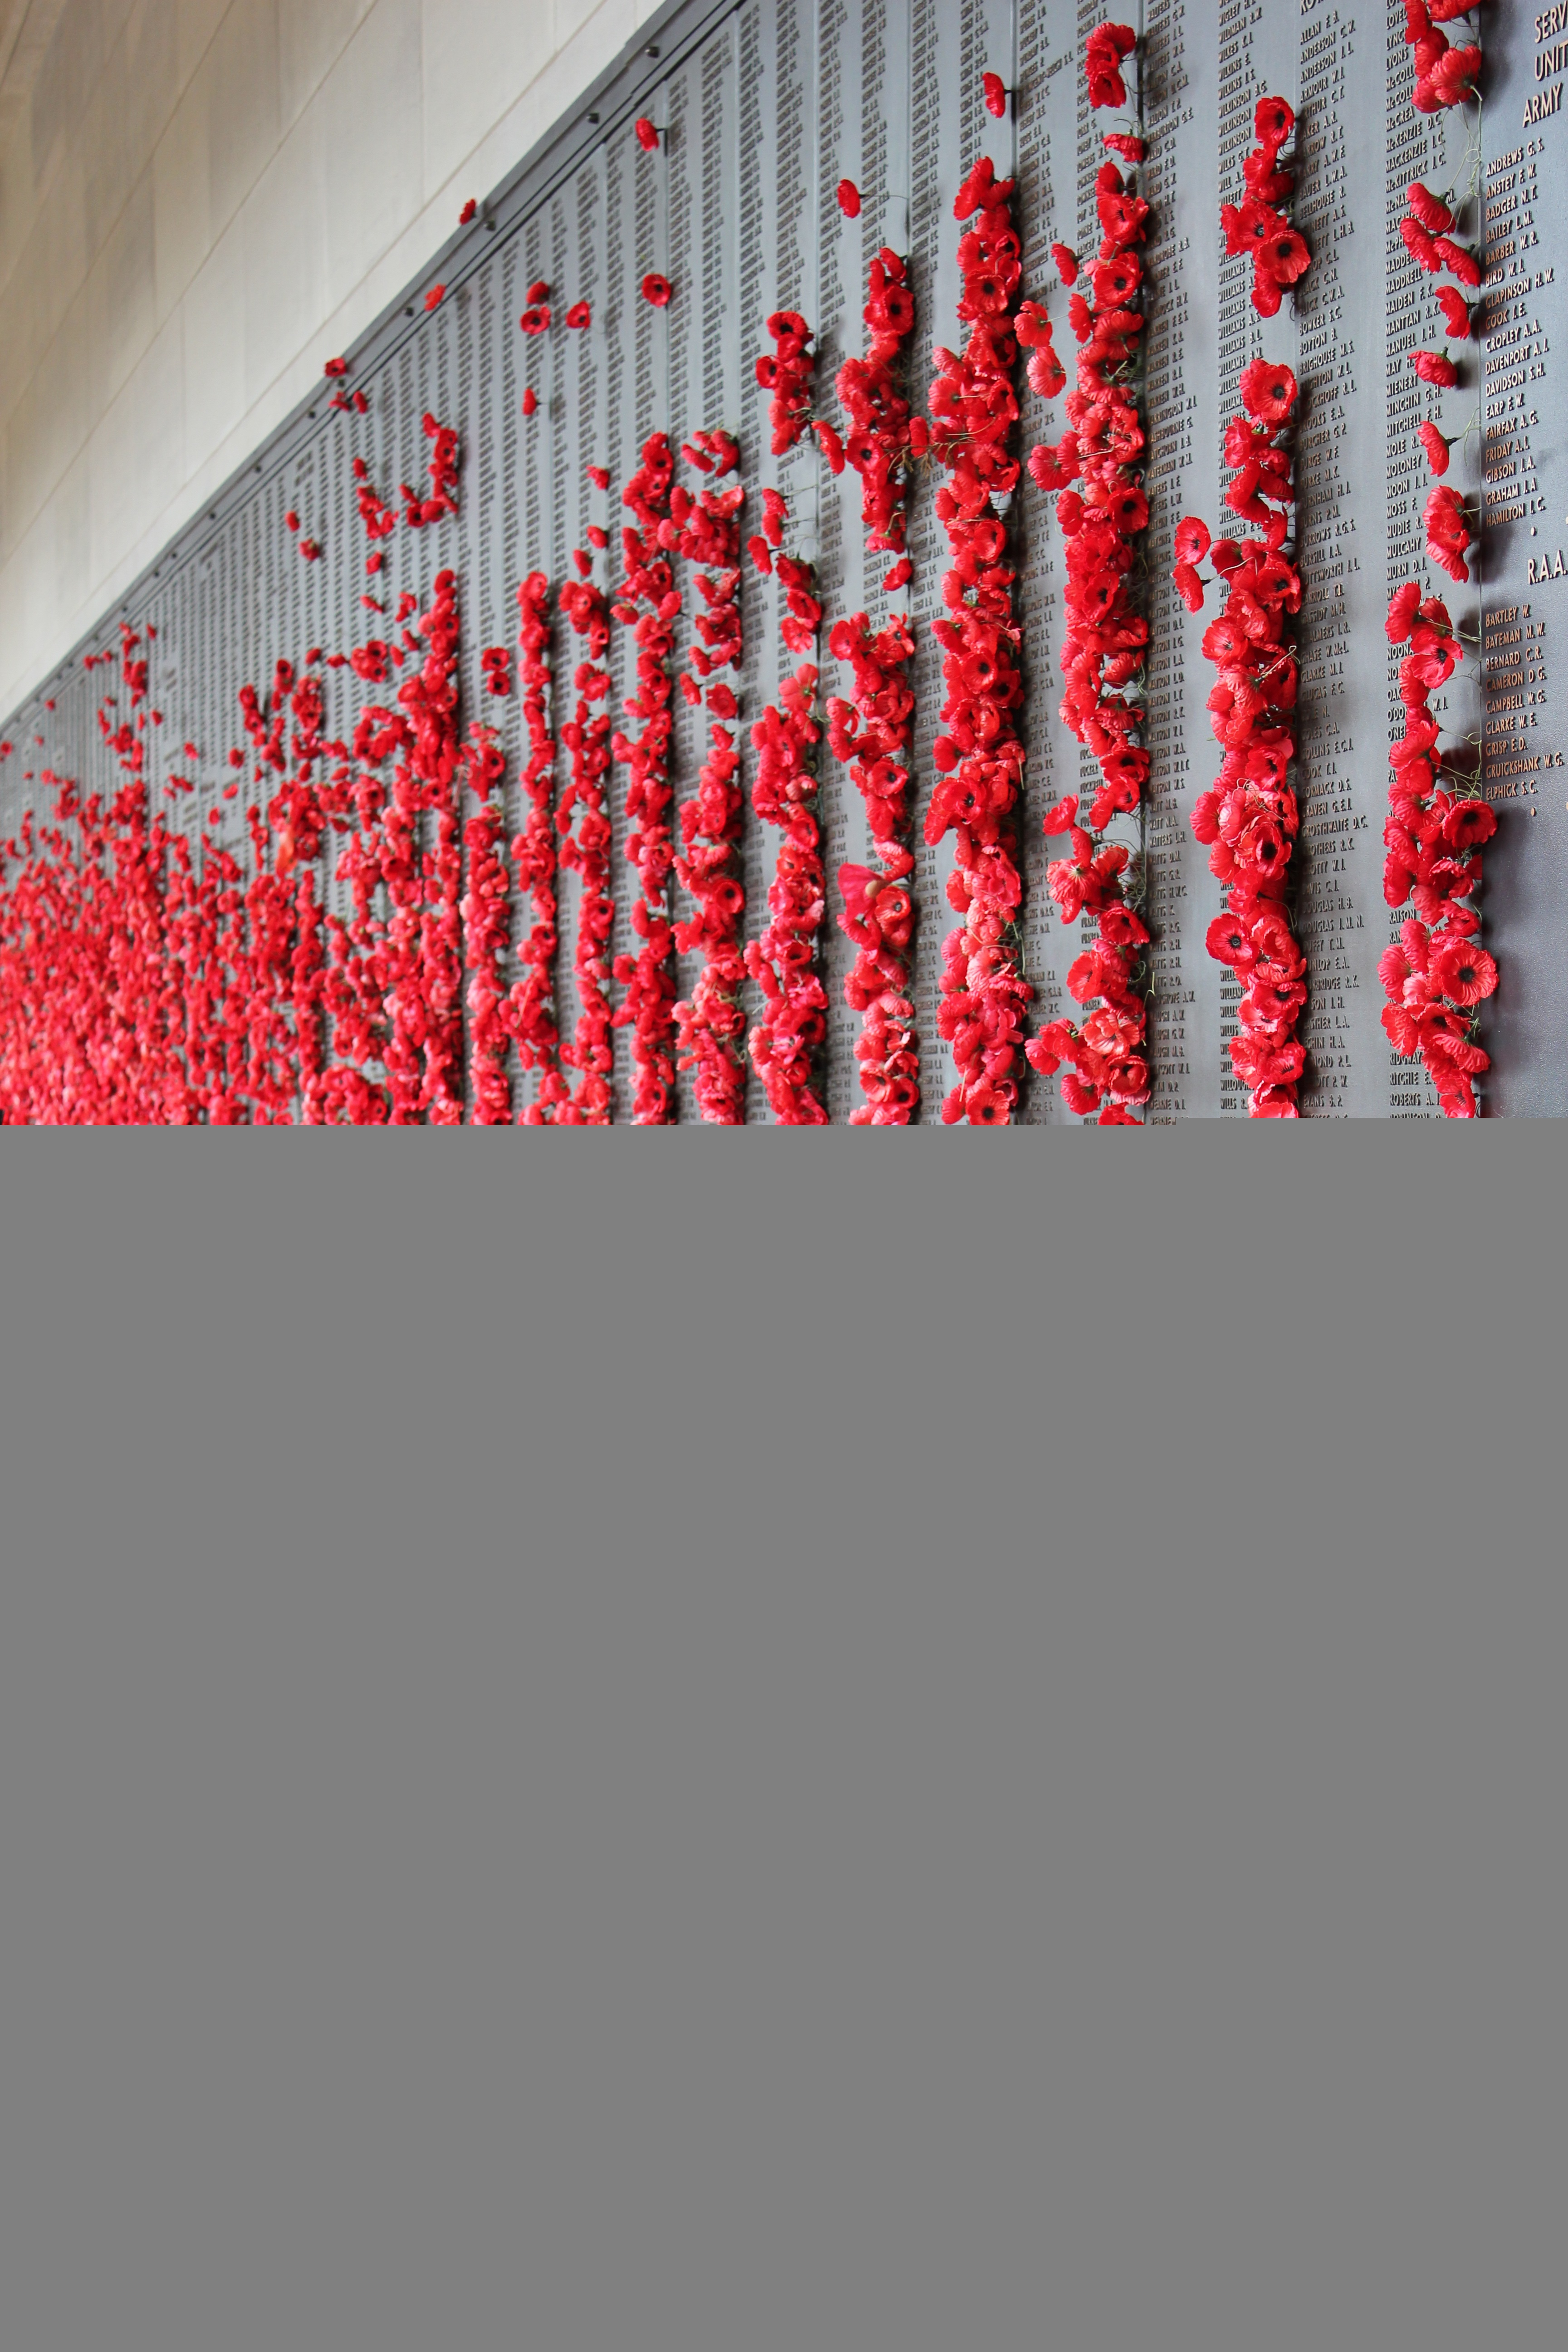
military, pattern, line, red, color, font, memorial, war, art, design, remembrance, poppies, anzac, modern art, flooring